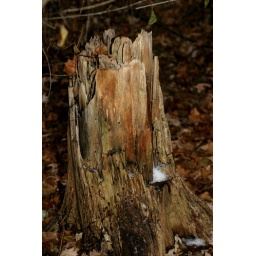
Random tree trunk in the woods down the street from my house.